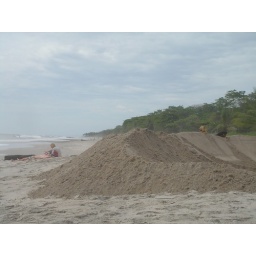
dogs in the sand